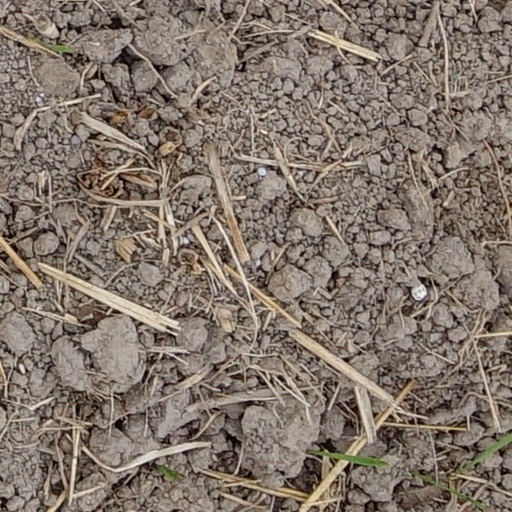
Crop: wheat